John Goldingham

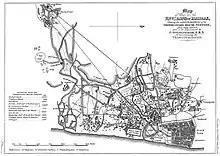
Map of Madras in Goldingham's experiment to find the velocity of sound in 1823

On April 20, 1796, he married Maria Louisa Popham, niece of Admiral Sir Home Riggs Popham, at St. Mary's in Fort St. George. They had two sons. In 1815 he married Ann Baxter and they had a son and two daughters.